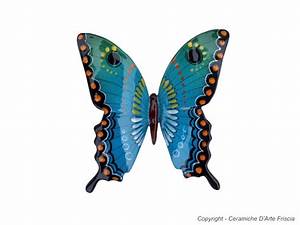
Label: farfalla